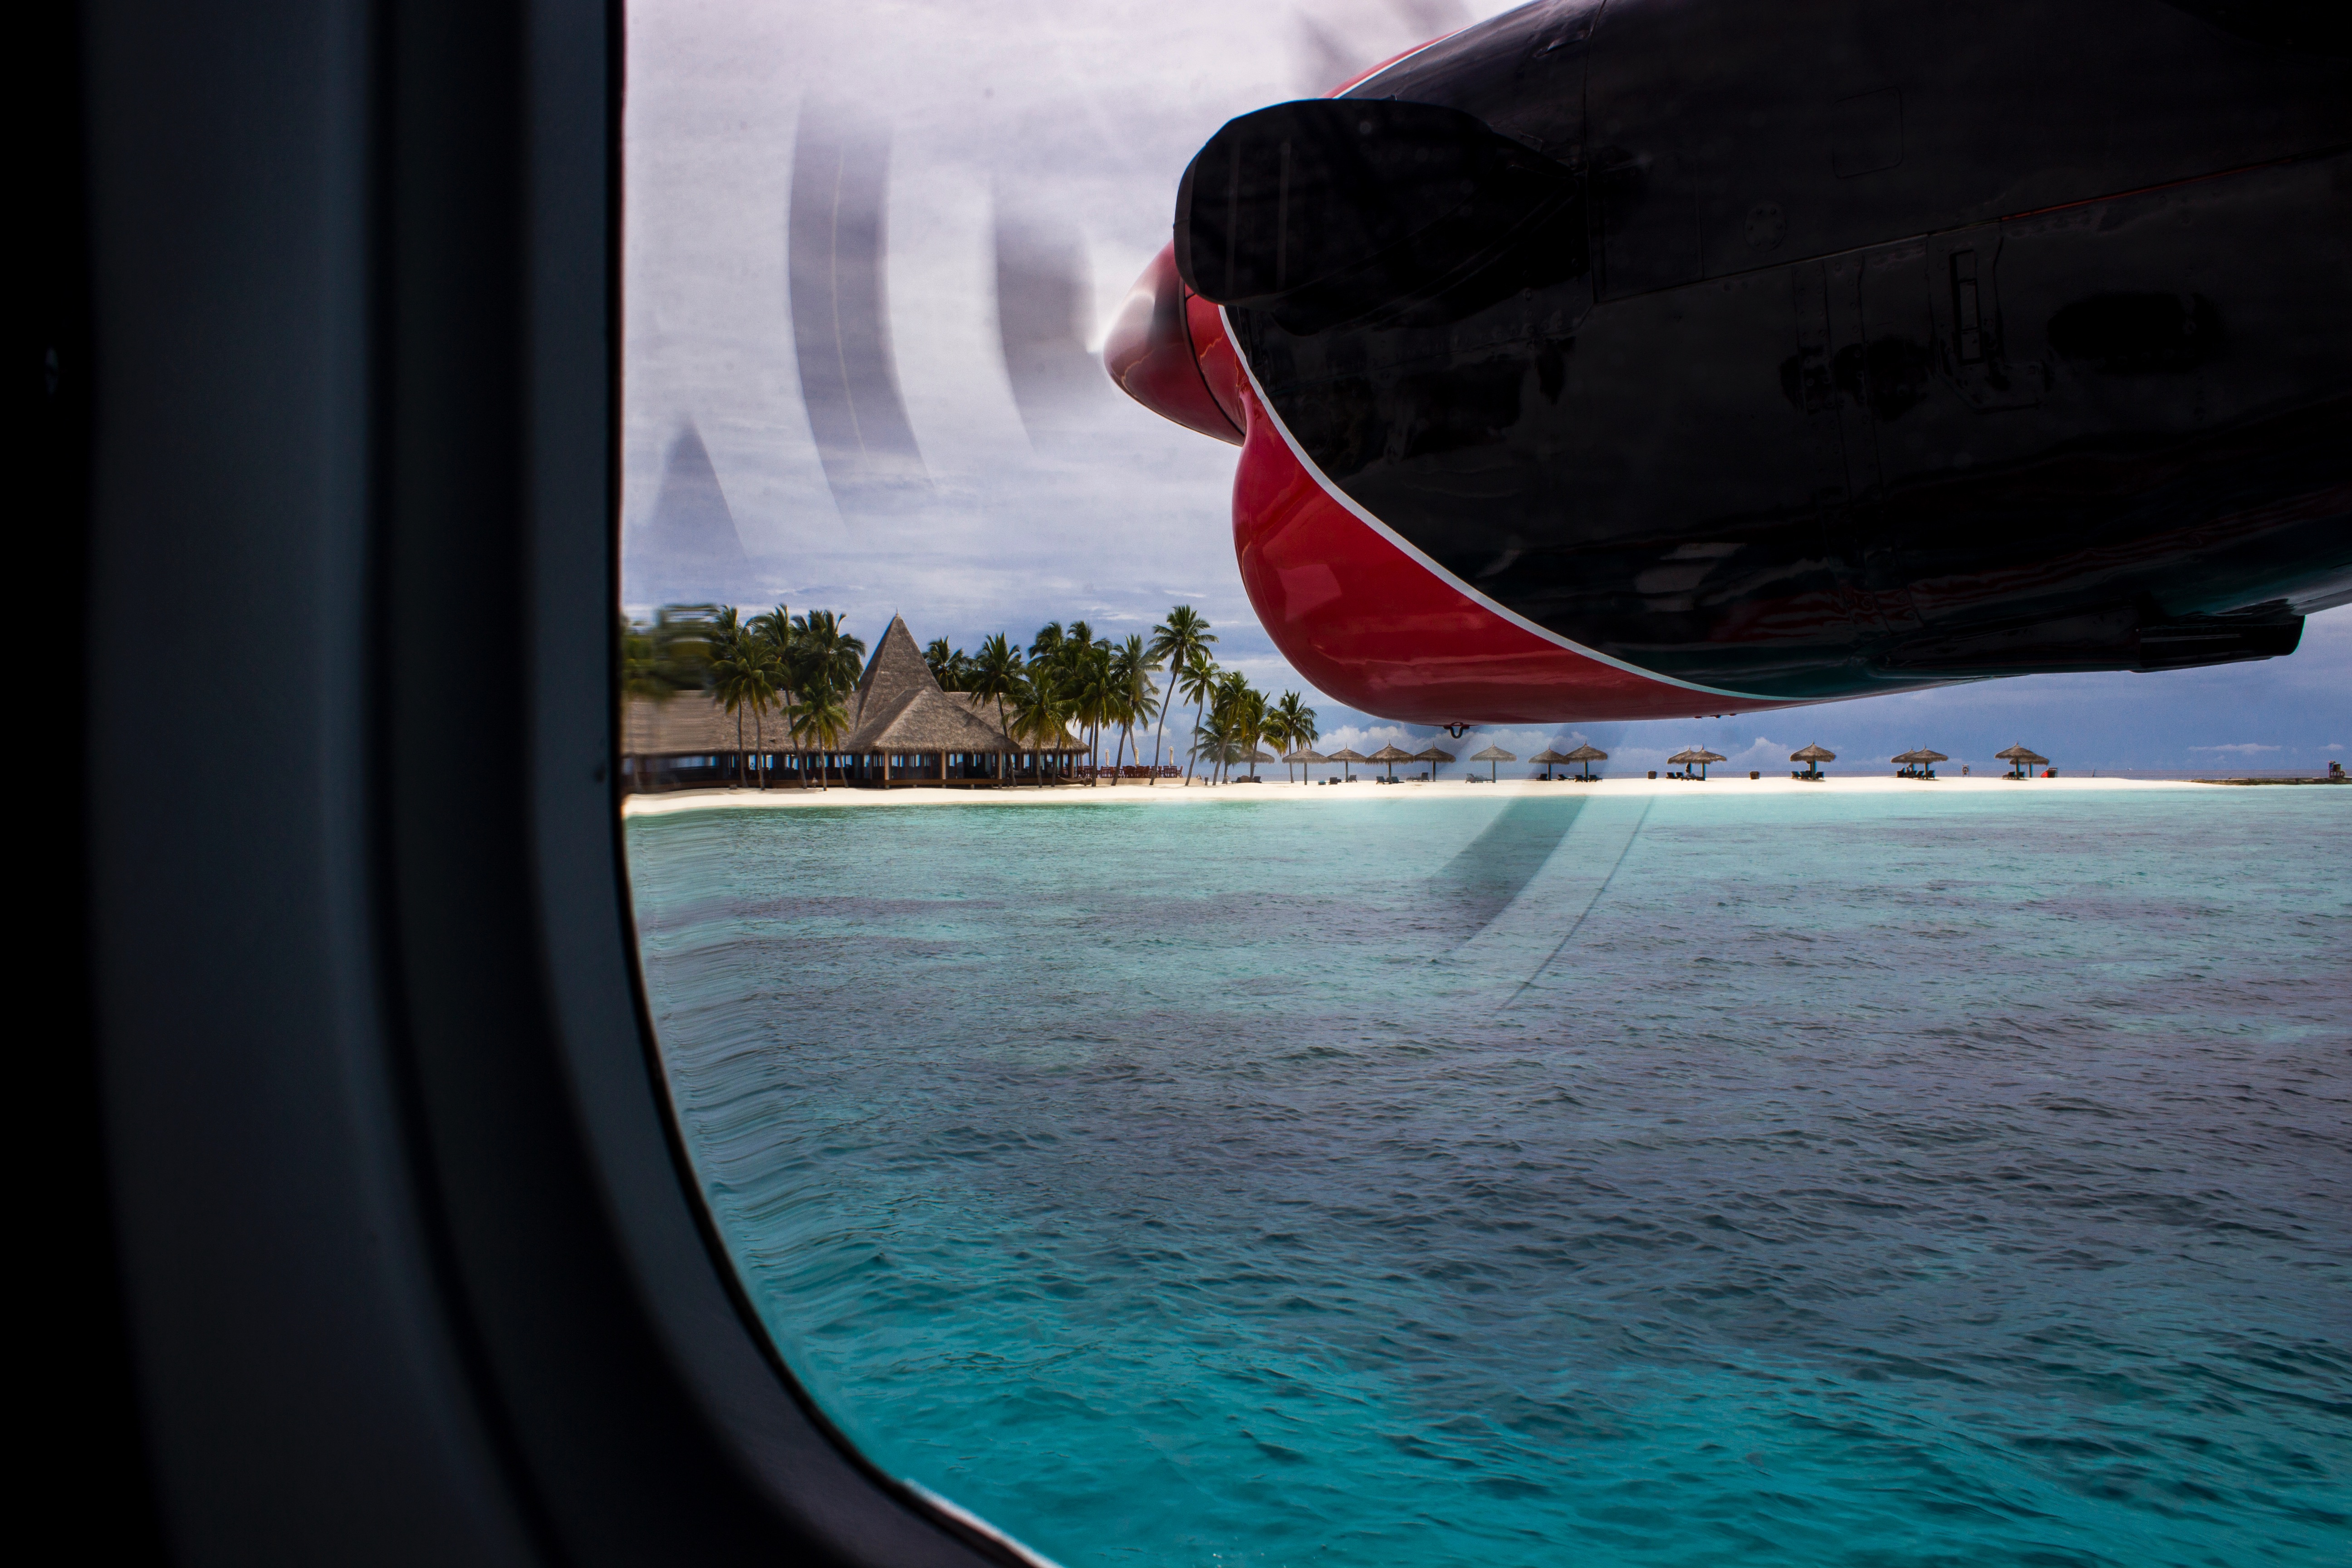
sea, ocean, boat, vehicle, flight, blue, atmosphere of earth